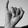
ASL letter: I